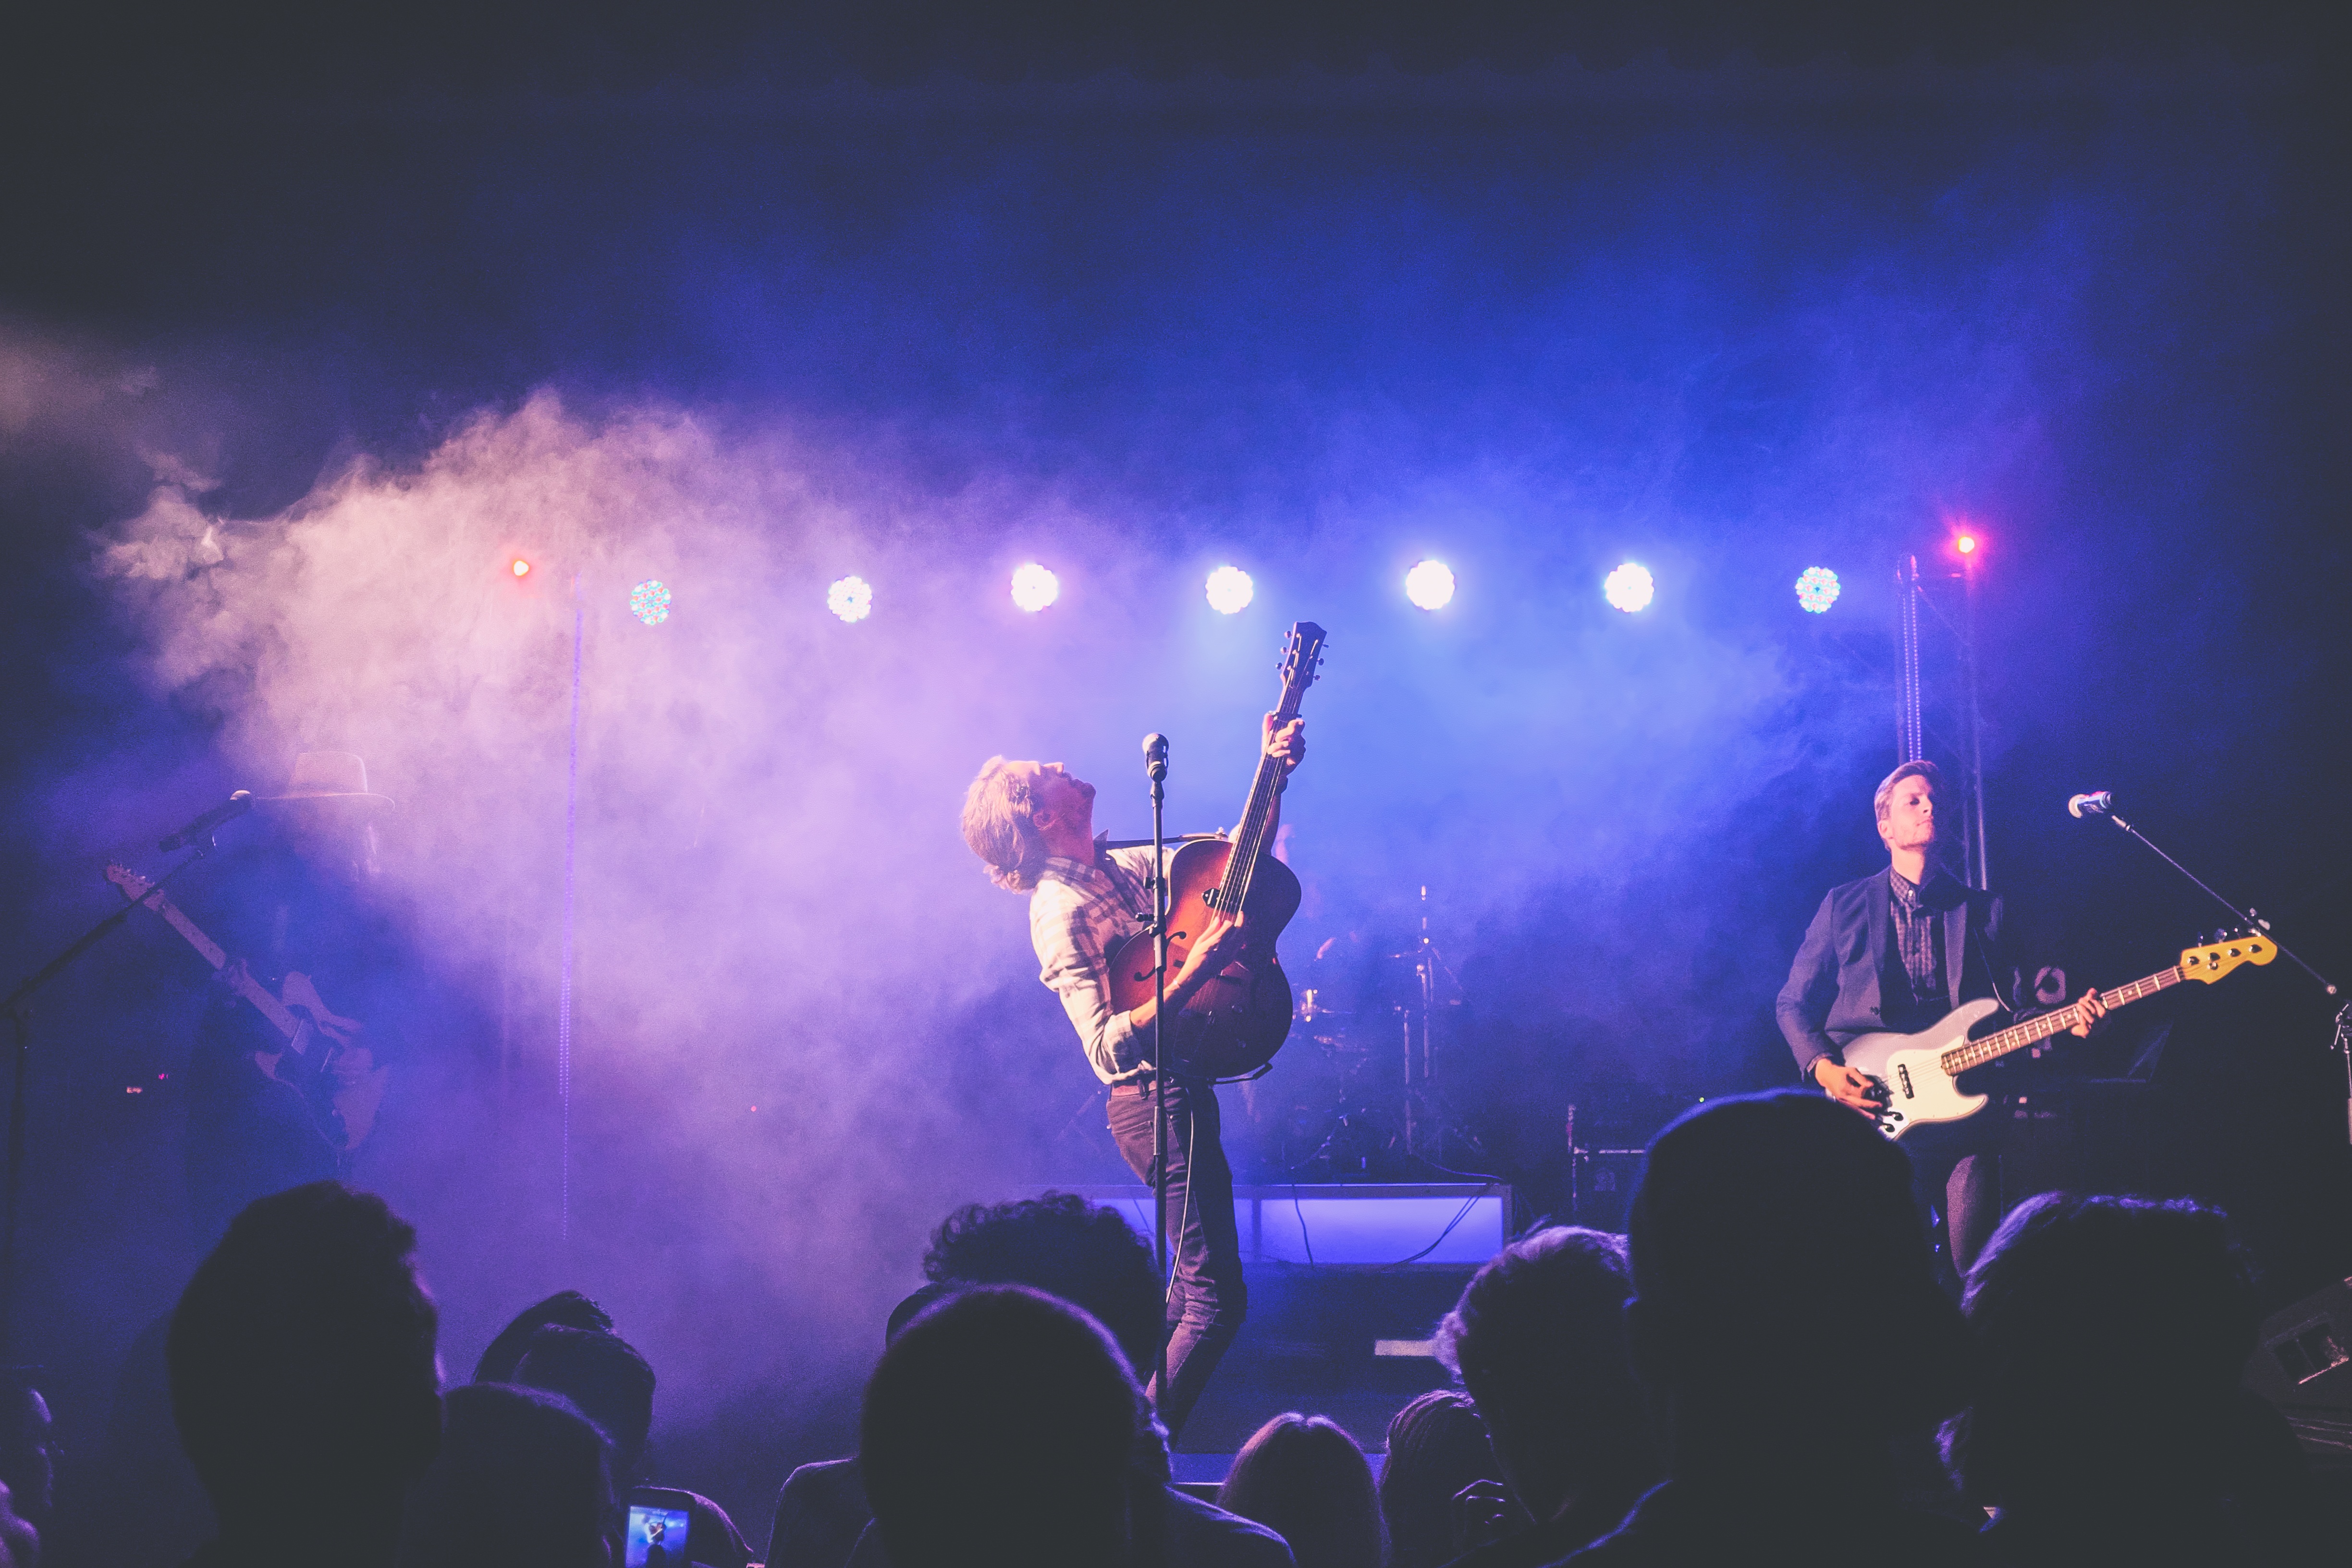
music, concert, musician, stage, performance, event, guitarist, entertainment, performing arts, rock concert, musical theatre